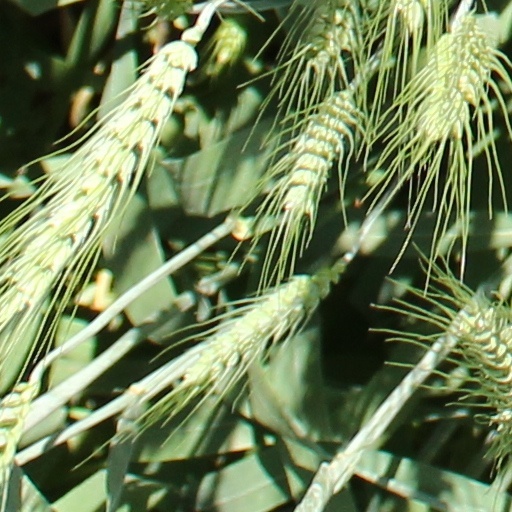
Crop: wheat